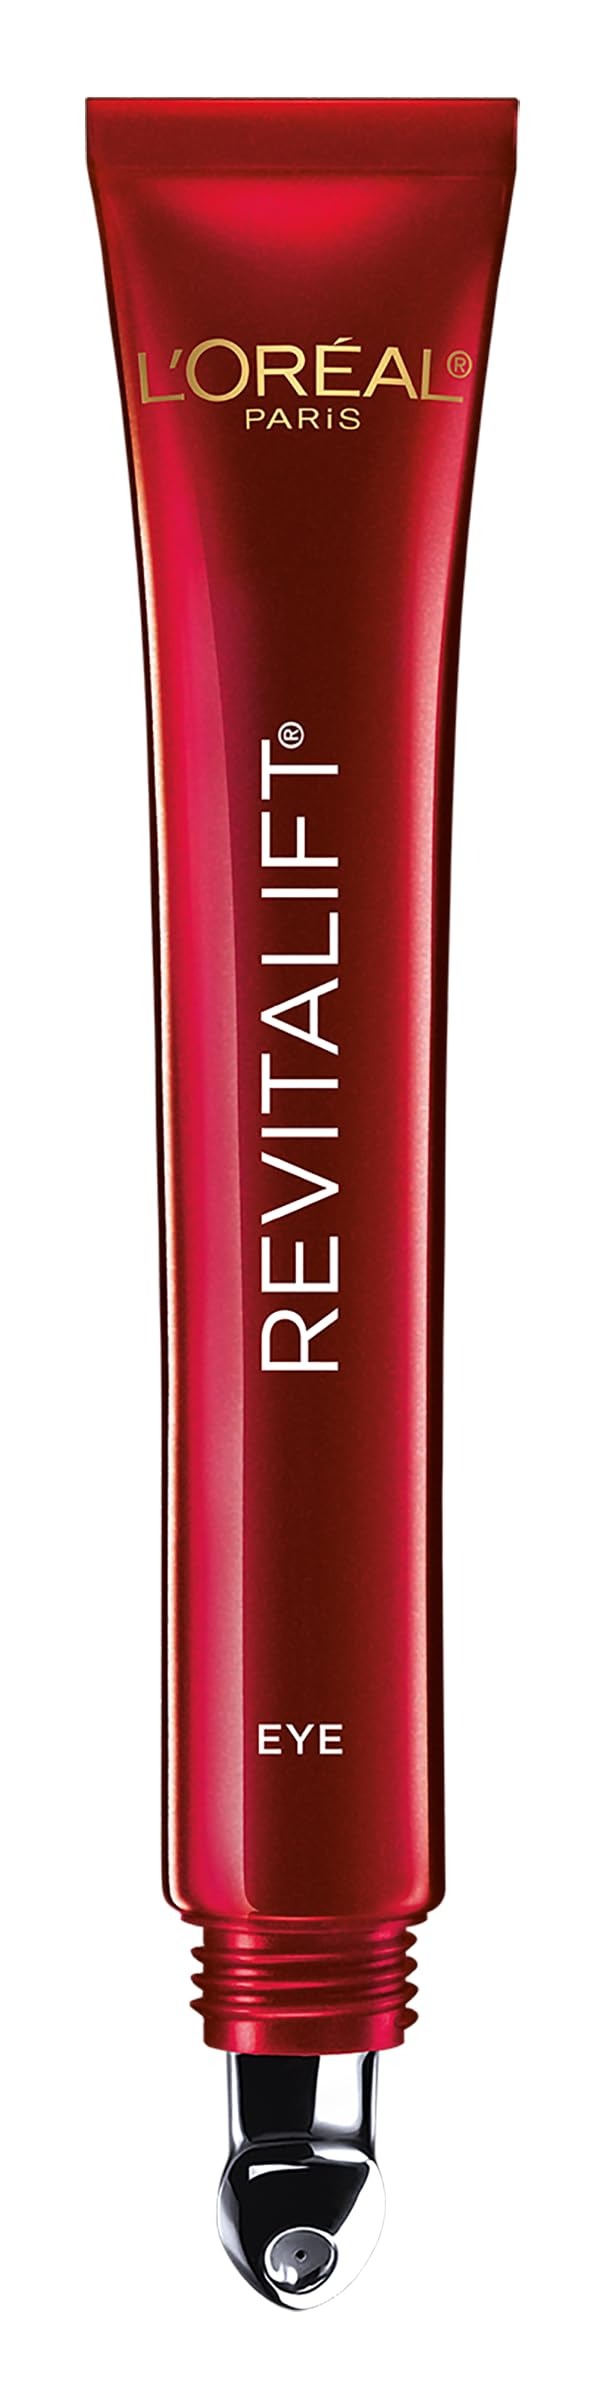
Item Name: L'Oreal Paris Revitalift Triple Power Anti-Aging Eye Cream Treatment, with Pro Retinol, Hyaluronic Acid & Vitamin C to Reduce Wrinkles, De-puff and Brighten Skin, 0.5 fl. oz.
Bullet Point 1: Revitalift Triple Power Eye Treatment visibly reduces wrinkles, de-puffs and brightens skin around the eye area
Bullet Point 2: This anti-aging eye cream has been formulated with 3 of the top derm-recommended ingredients - Pro-Retinol, Hyaluronic Acid and Vitamin C
Bullet Point 3: After use, skin feels softer, smoother and is hydrated for 24 hours - After 1 week, it visibly reduces wrinkles, firms and brightens skin
Bullet Point 4: Our luxurious texture with a metal tip applicator absorbs quickly, is non-greasy and does not clog pores - Paraben free, Mineral Oil free, Allergy tested, Fragrance Free
Bullet Point 5: Revitalift Triple Power Eye Treatment packaging and formula may vary - Always read the ingredient list on the product label before use
Value: 0.5
Unit: Fl Oz

Price: 24.49